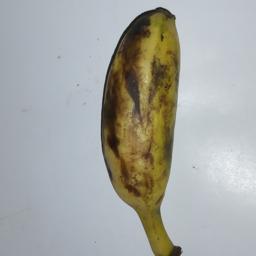
Banana variety: Champa Kola